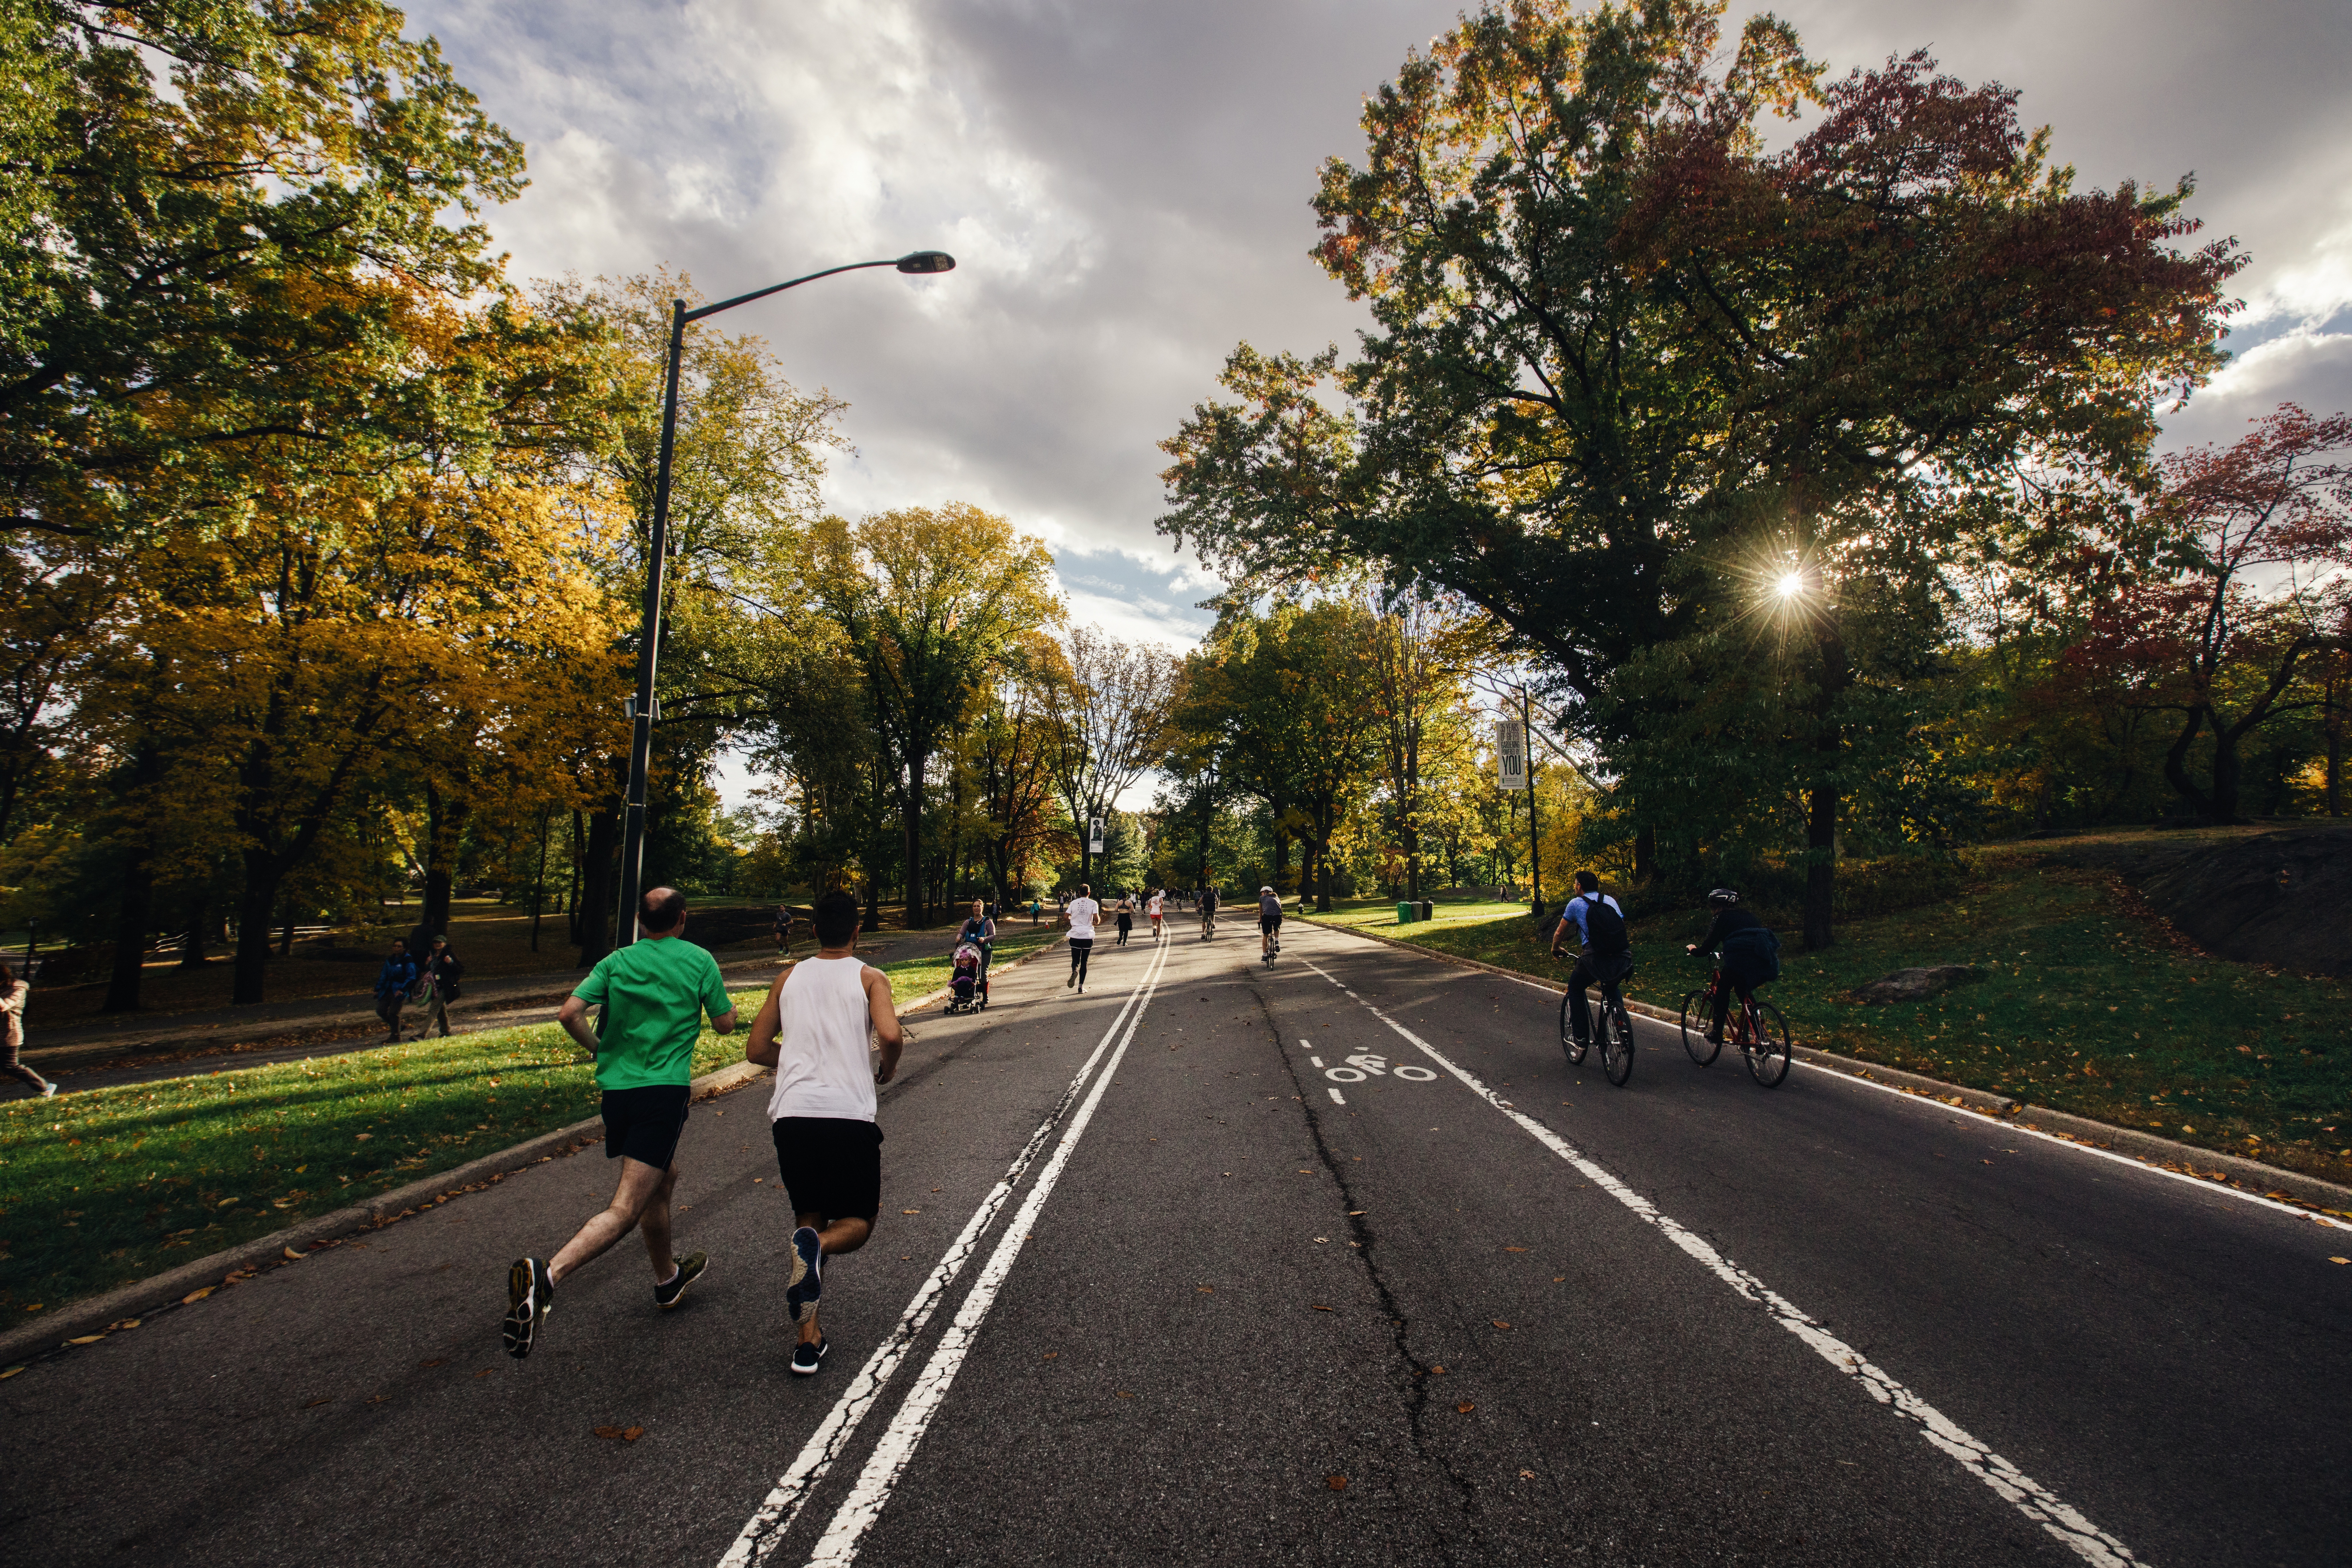
tree, outdoor, road, morning, running, run, recreation, autumn, action, exercise, lane, healthy, fitness, activity, sports, infrastructure, biking, active, bike riding, physical exercise, outdoor recreation